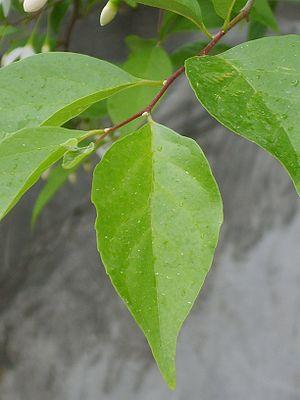
Styrax japonicus, ou Styrax du Japon, est une espèce d'arbres du genre Styrax, de la famille des Styracaceae.